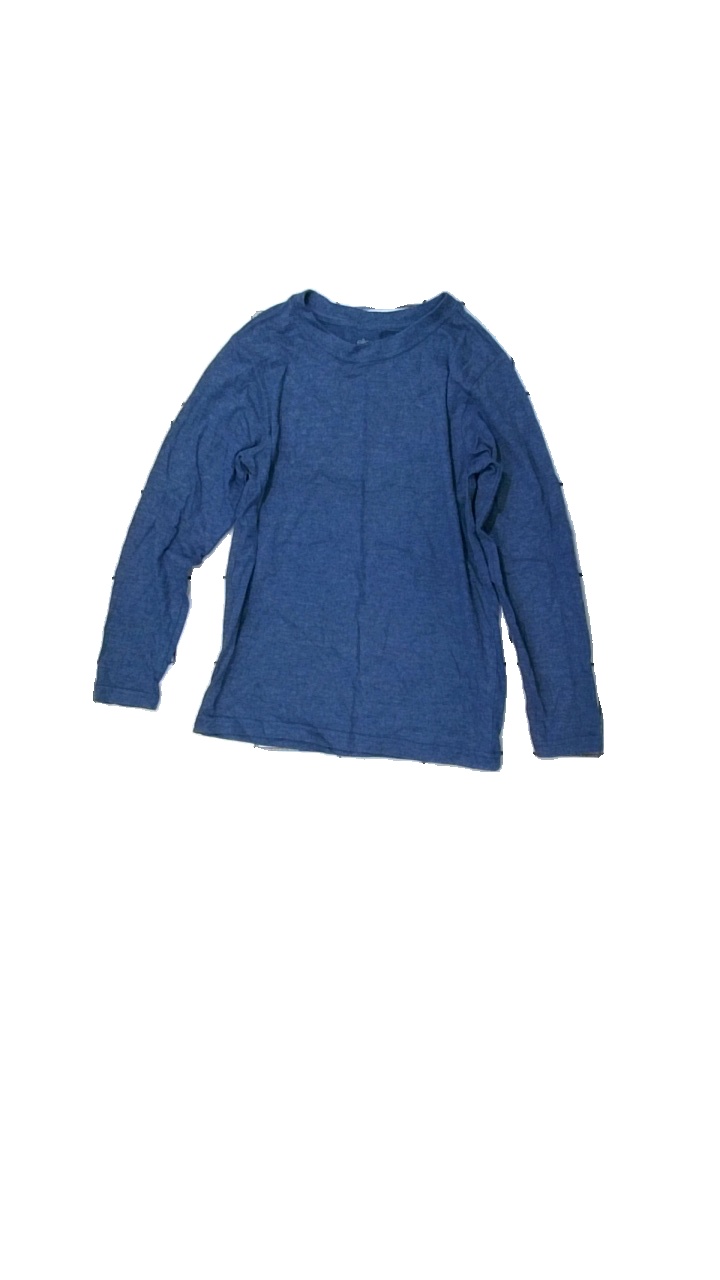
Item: Top (Children)
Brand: Ellos
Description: blå långärmad tröja
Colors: Blue
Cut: Regular
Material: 57% cotton 43% polyester
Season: All
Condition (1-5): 5
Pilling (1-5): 5
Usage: Reuse
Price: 50-100